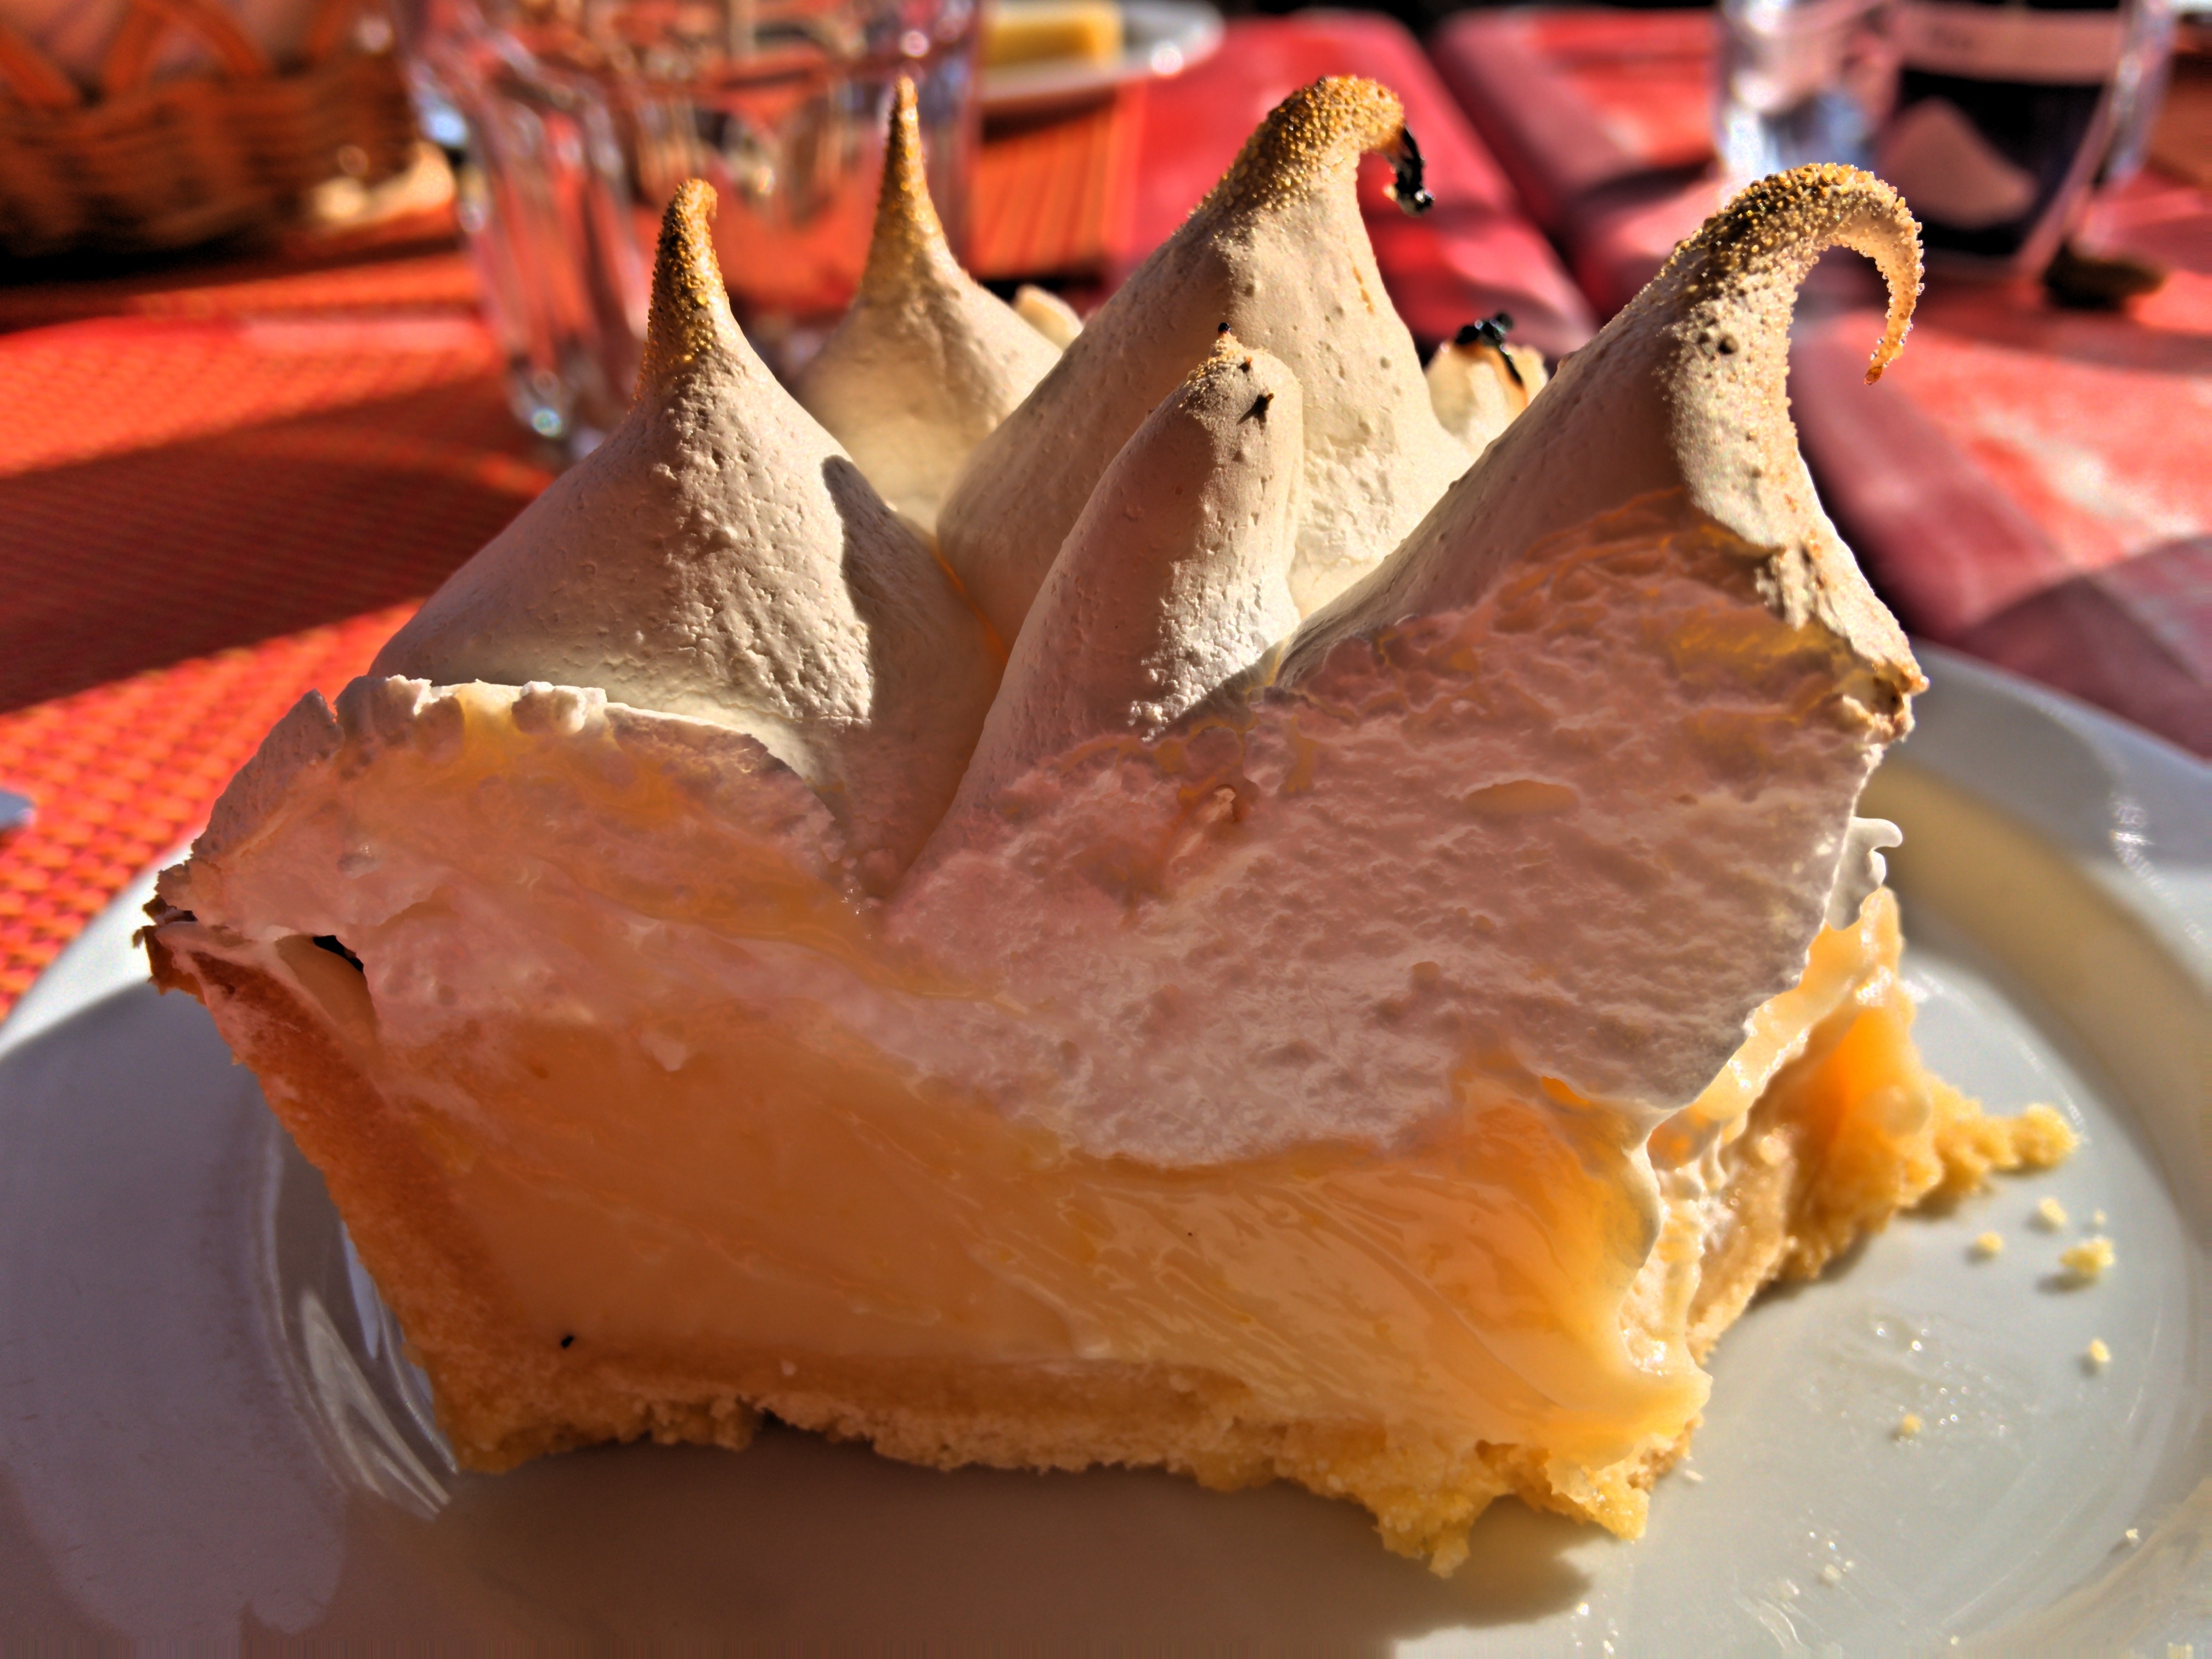
dish, food, produce, macro, close, dessert, meat, cuisine, delicious, cake, datailaufnahme